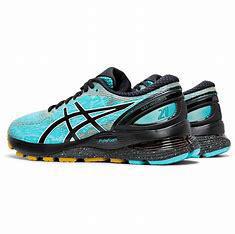
Brand: Asics
Model: Gel Nimbus 21